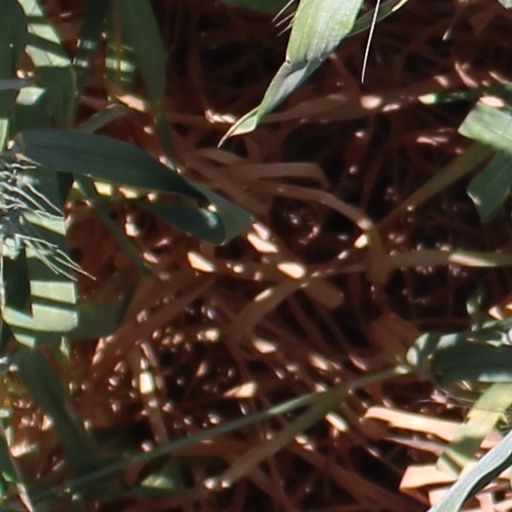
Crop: wheat